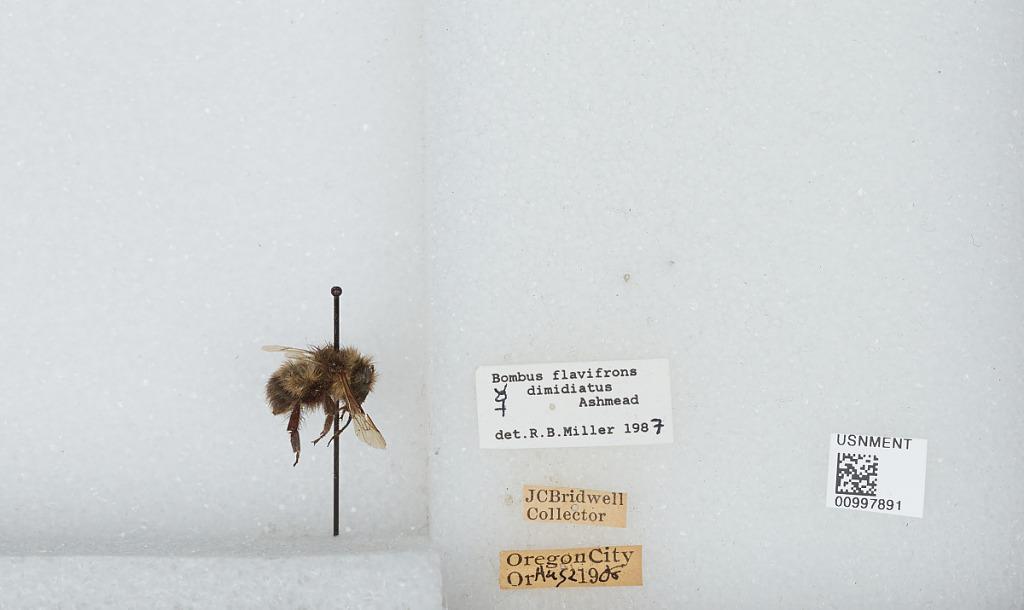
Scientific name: Bombus (Pyrobombus) flavifrons Cresson
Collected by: J. Bridwell
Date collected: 1908-8-2
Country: United States
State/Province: Oregon
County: Clackamas
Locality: Oregon City
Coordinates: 45.3572, -122.607
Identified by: Miller, R. B.